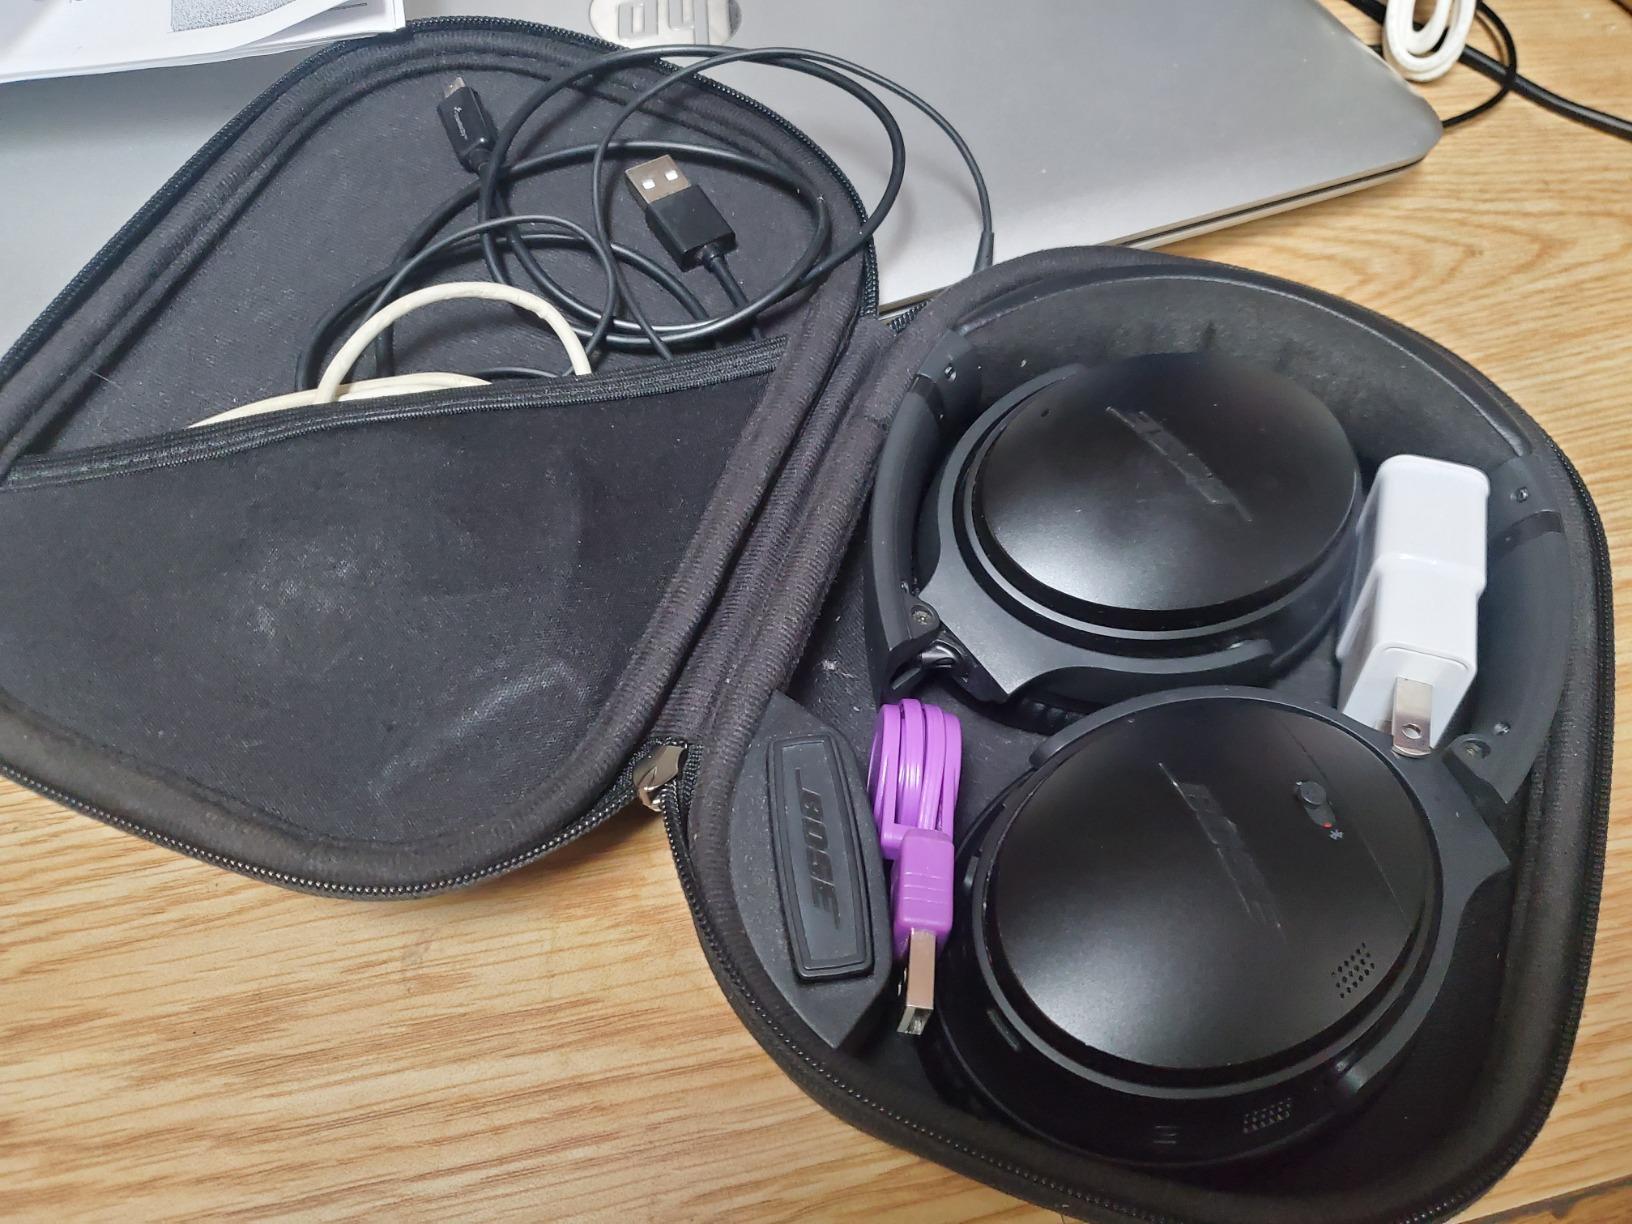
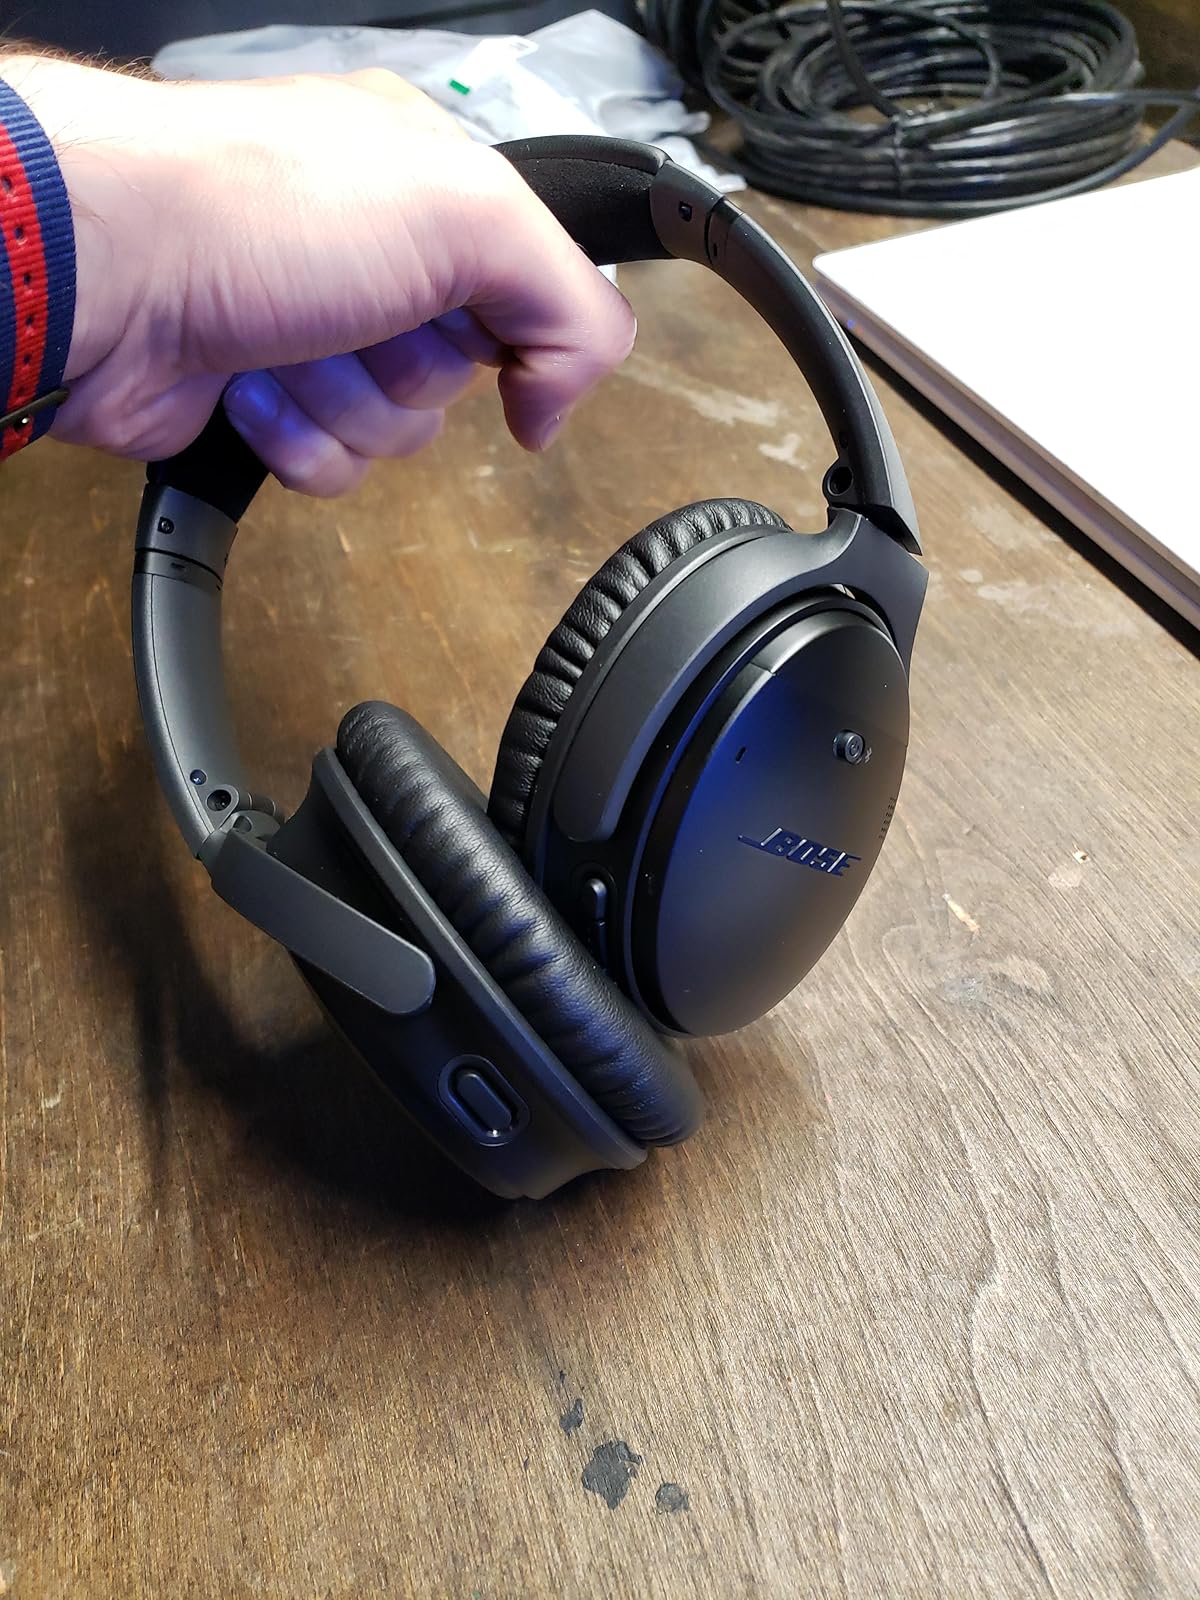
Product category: headphones
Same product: yes